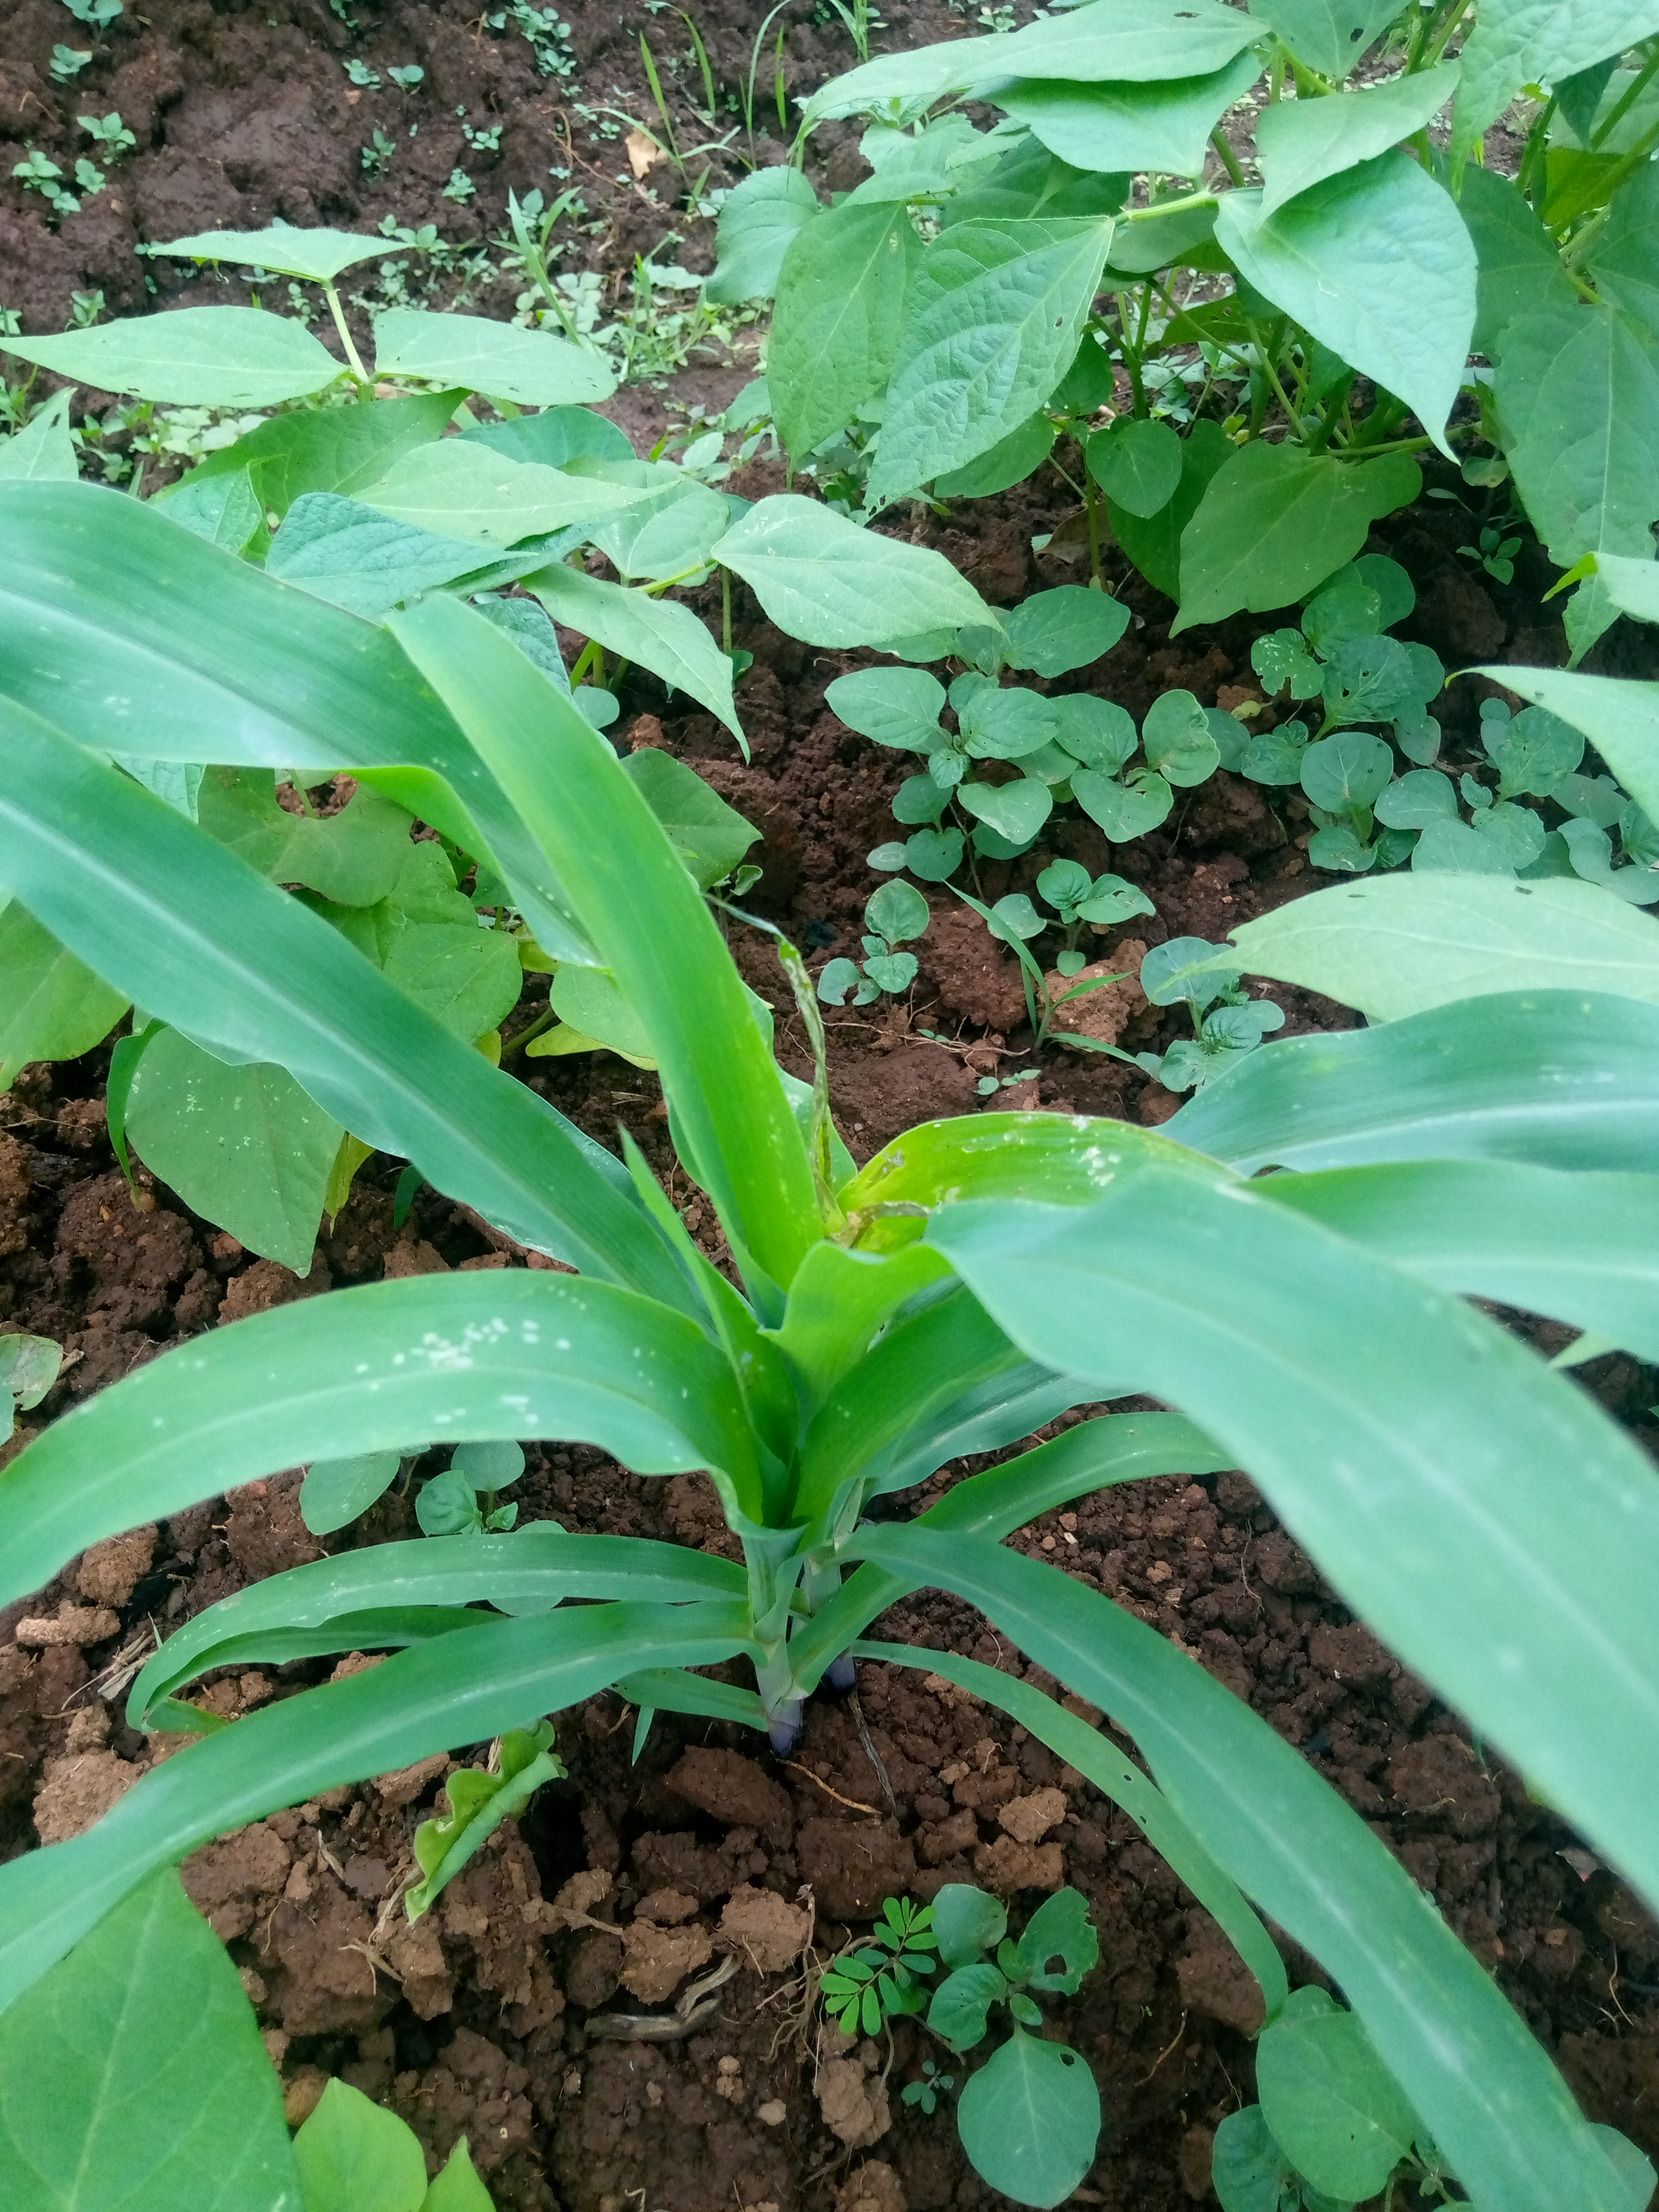
Label: spodoptera_frugiperda